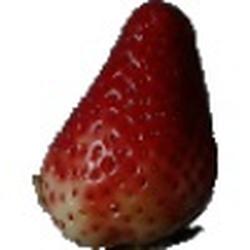
Label: Strawberry